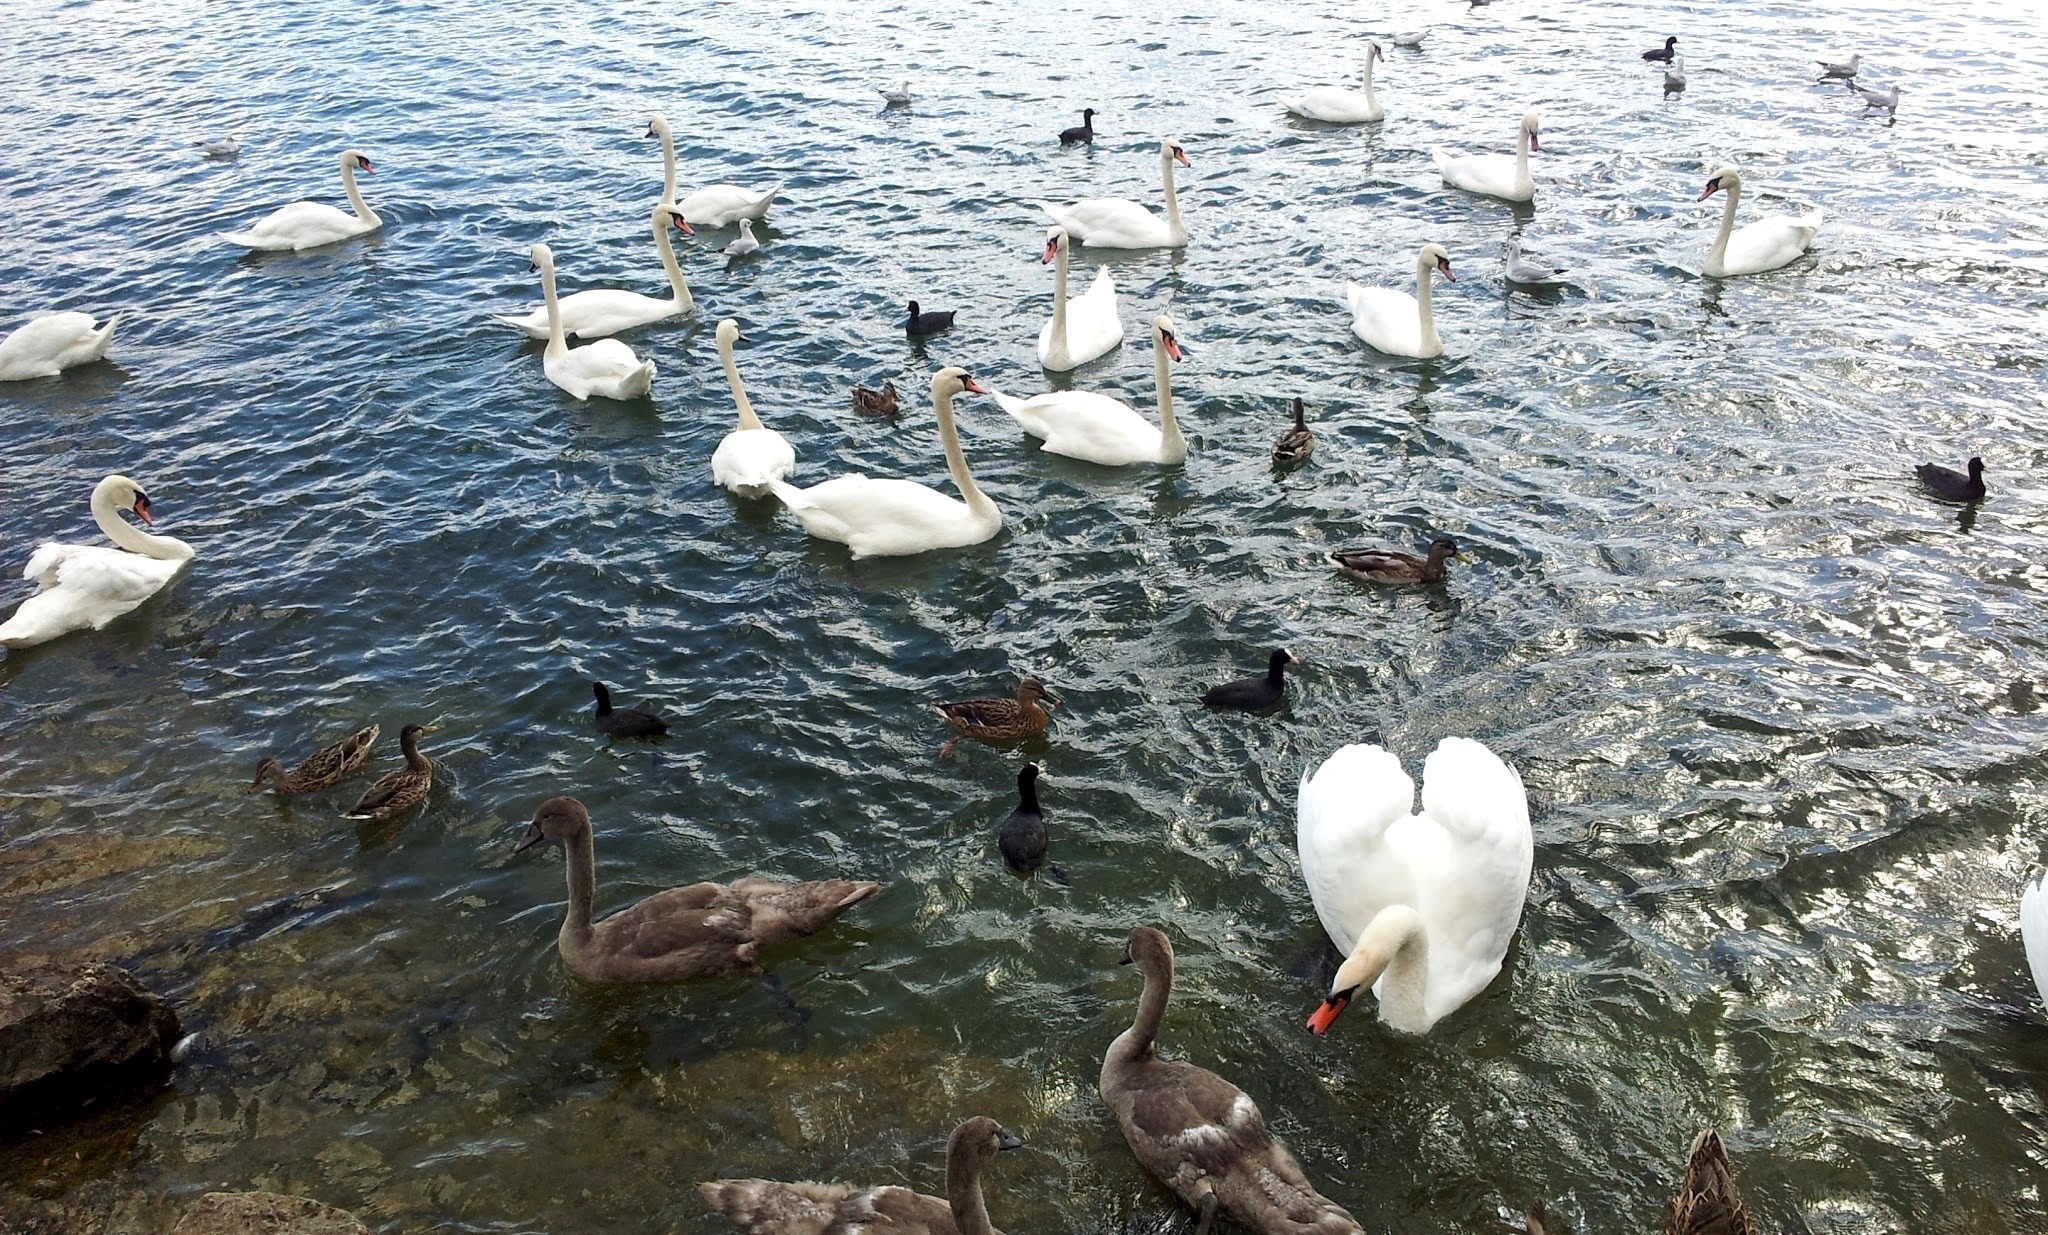
bird, swan, duck, lake, water, wildlife, nature